Bodø (town)

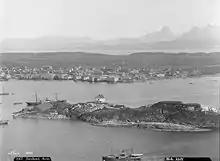
Bodø harbor 1880

The village of Bodø was granted town status as a kjøpstad in 1816 and soon after, in 1818, it was known for the Bodø affair, smuggling of contraband cargo by British merchants that later were compensated by Norway. The town of Bodø was established as a municipality on 1 January 1838 (see formannskapsdistrikt law). On 1 January 1938, a part of the neighboring Bodin Municipality (population: 559) was transferred into the town of Bodø. On 1 January 1959, another part of Bodin Municipality (population: 1,303) was transferred into the town of Bodø, expanding its size considerably. During the 1960s, there were many municipal mergers across Norway due to the work of the Schei Committee. On 1 January 1968, the town of Bodø (population: 14,252) was merged with Bodin Municipality (population: 13,323) and this created the much larger Bodø Municipality.